Arena Sport

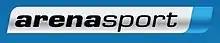
Old logo used from 2015 until 2019

Arena Sport launched its first channel, Arena Sport 1, on 27 August 2009, while Arena Sport 2 was launched on 4 September of the same year. Arena Sport 3, Arena Sport 4 and Arena Sport 5 were later launched, while Arena Esport, specializing in e-sports broadcasts, was launched in 2020, when the channel dedicated to martial arts, Arena Fight, was launched. Arena Sport 1x2 was launched shortly after. Arena Sport 6, Arena Sport 7 and Arena Sport 8 channels began operating on 6 September 2021, while Arena Sport 9 and Arena Sport 10 channels were launched on 26 September 2022.